Wilber Elliott Wilder

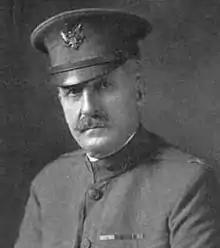
Wilder in 1918 as commander of the 168th Infantry Brigade, 84th Division.

Wilber Elliott Wilder (August 18, 1857 – January 30, 1952) was a United States Army Brigadier General who was a recipient of the Medal of Honor for rescuing a wounded soldier under heavy fire.